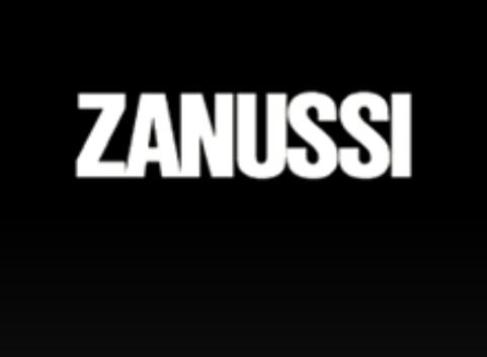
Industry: Electronic